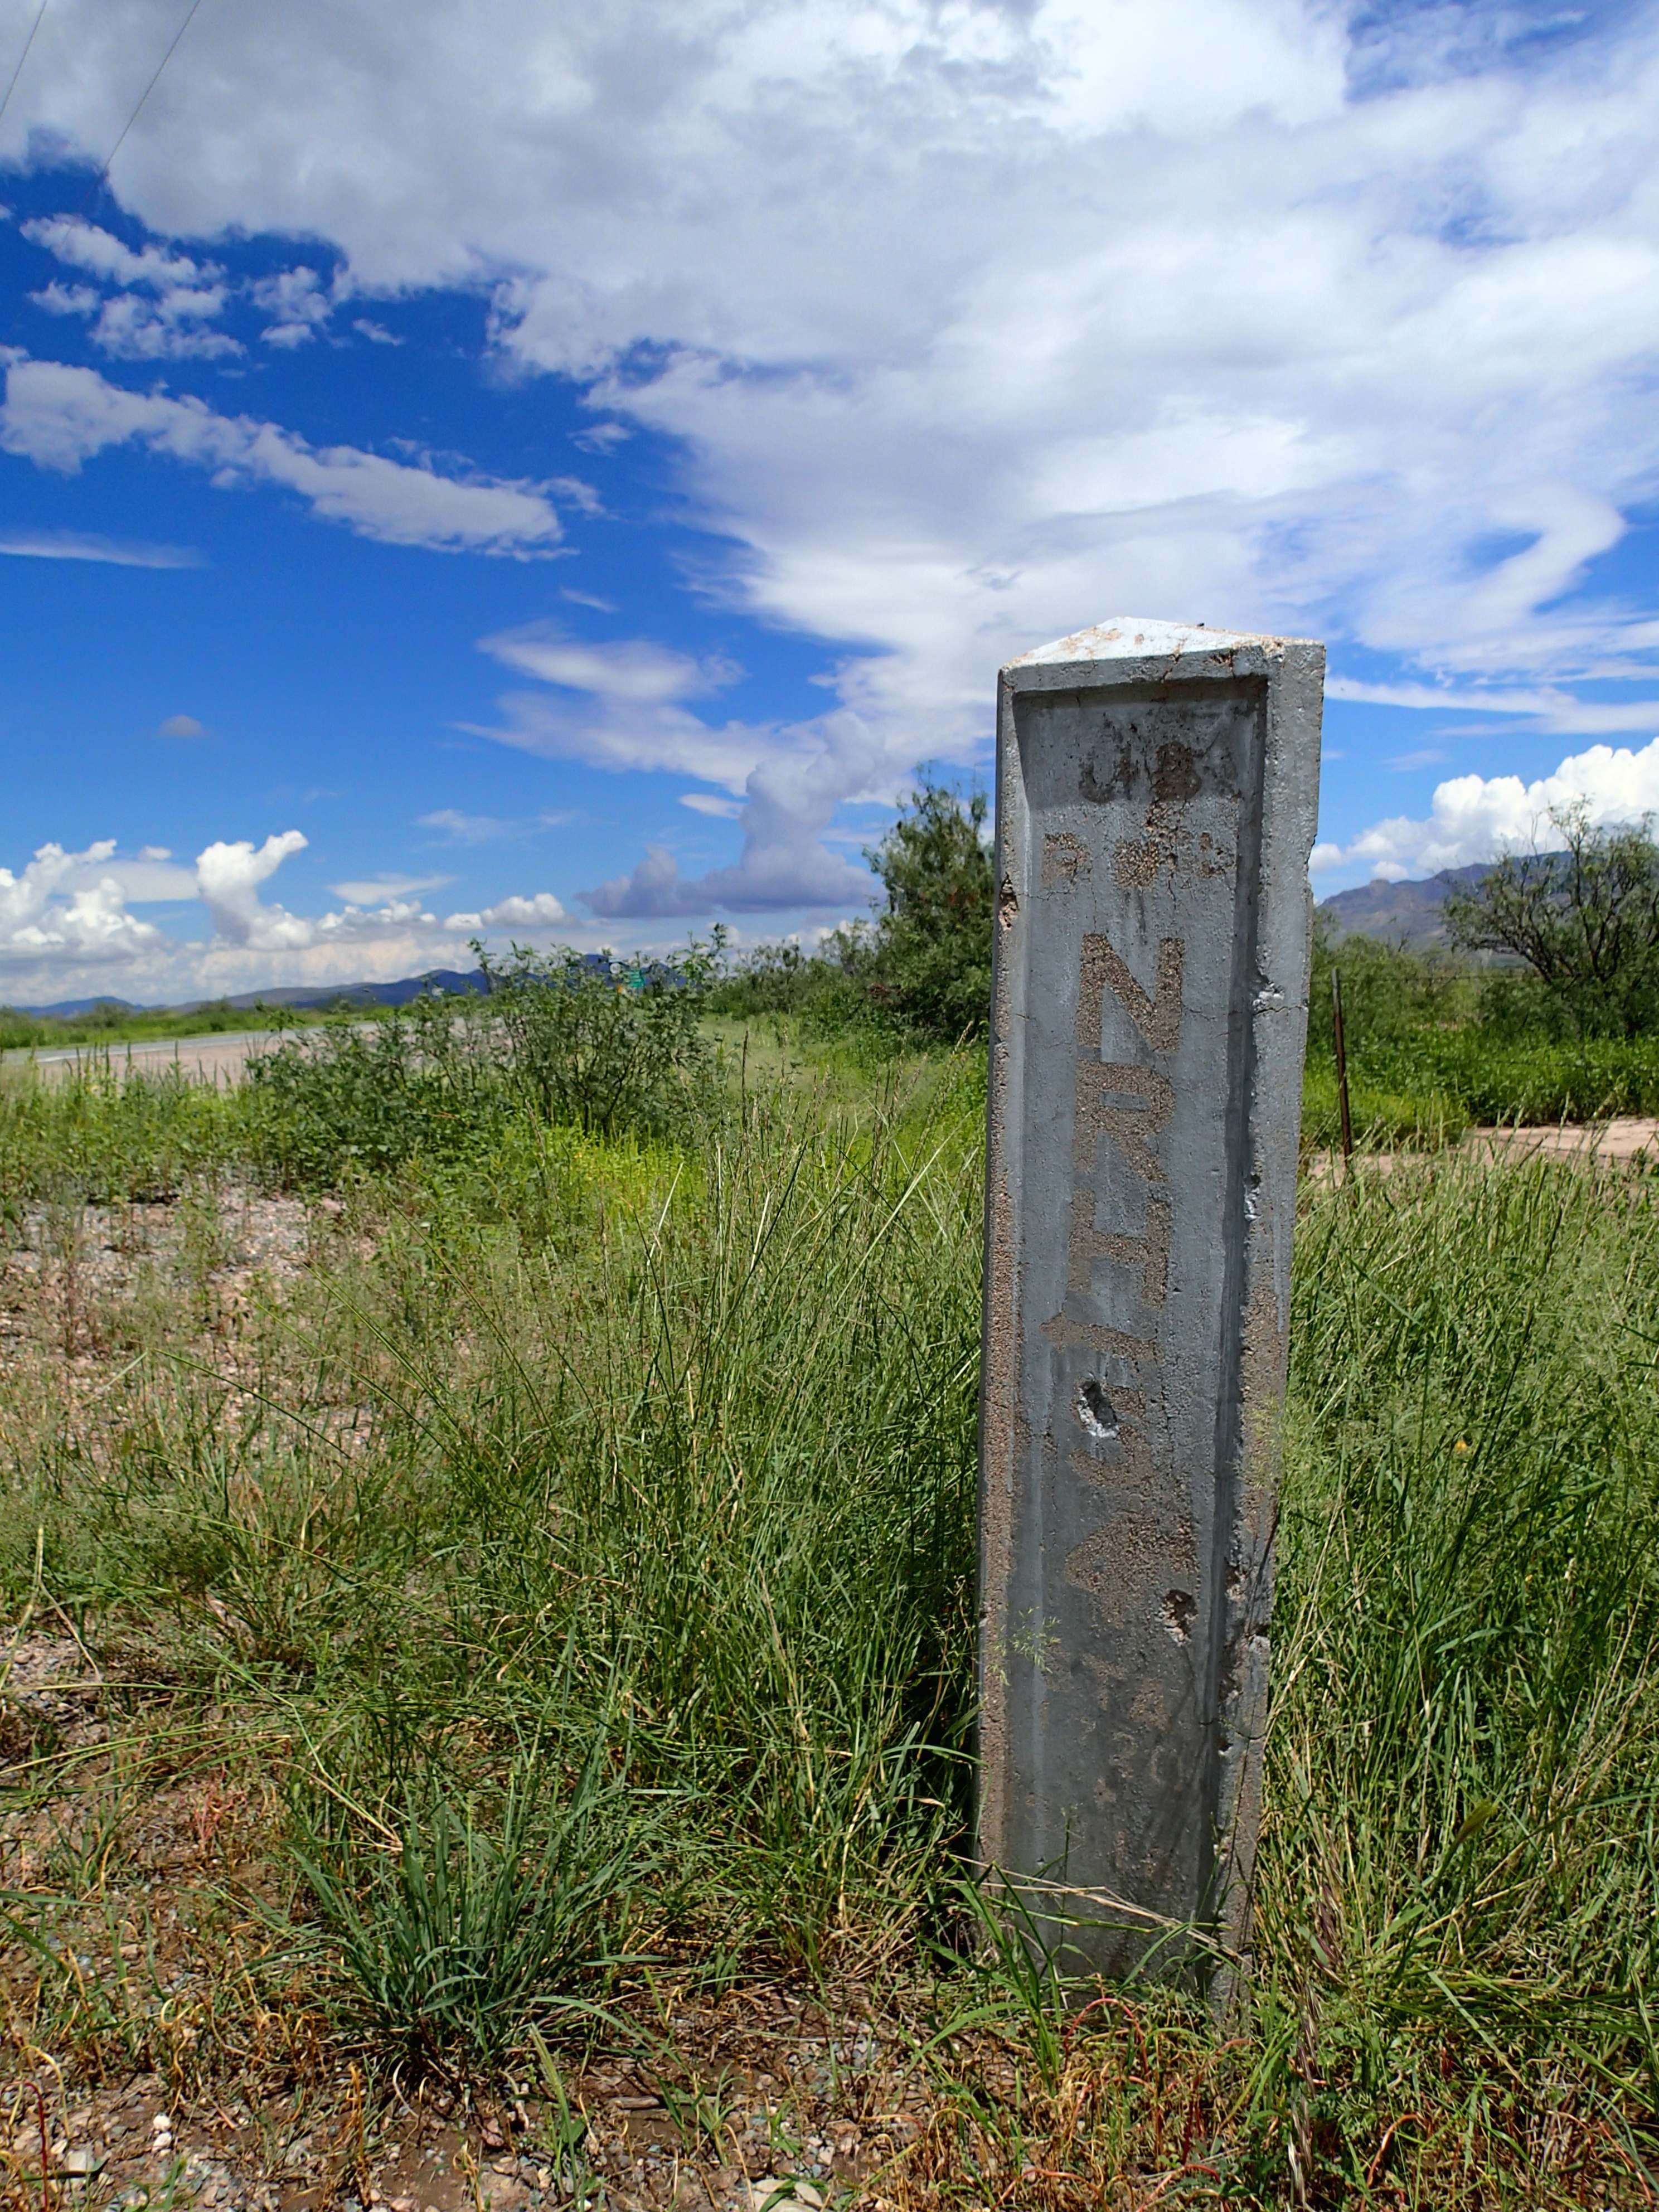
grass, trail, rural area